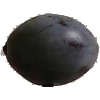
Label: Plum 3